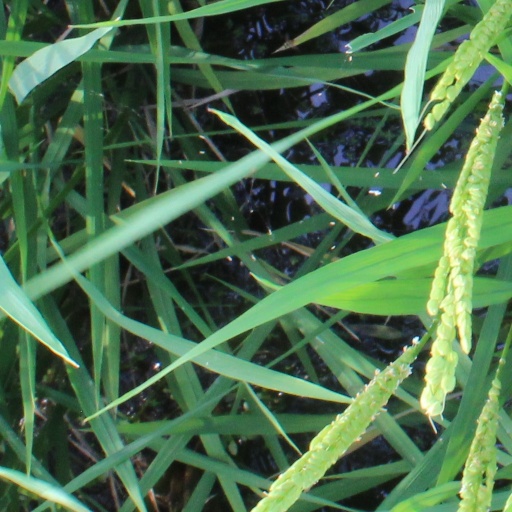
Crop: rice